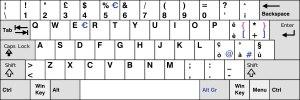
La disposition des touches d'un clavier de saisie permet de saisir les caractères de l'alphabet d'une langue sur une machine à écrire, un clavier d'ordinateur et sur certains appareils électroniques plus récents. La plupart des pays utilisent une ou plusieurs dispositions adaptées.